Walter B. Russell Jr.

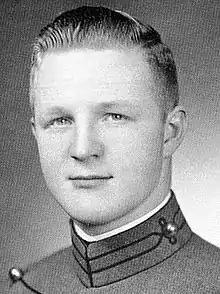
Russell at West Point, 1951

During the Korean War Russell, then a first lieutenant, commanded G Company, 17th Infantry Regiment in the 7th Infantry Division. He was assigned to reinforce the counterattack against Pork Chop Hill being waged by K Company, commanded by his brother-in-law Joseph G. Clemons, and L Company, both of the 31st Infantry Regiment. The U.S. attack was successful and the units held their positions, preventing a Chinese Communist breakthrough in the 7th Infantry Division section of the line. Russell was awarded the Silver Star "for conspicuous gallantry and intrepidity" for his actions during the battle.